Maria Andrejczyk

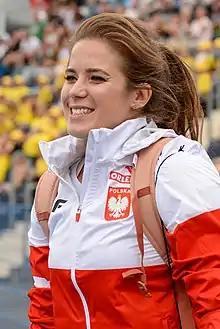
Andrejczyk in 2019

Maria Magdalena Andrejczyk (born 9 March 1996) is a Polish track and field athlete who competes in the javelin throw. She is a three-time Olympian and won the silver medal in the javelin throw event at the 2020 Summer Olympics. Andrejczyk is also a European Team Championships silver medalist and European Junior Championships gold medalist. Her personal best throw of 71.40 m, set in 2021, is the Polish record and ranks her third on the women's world all-time list.